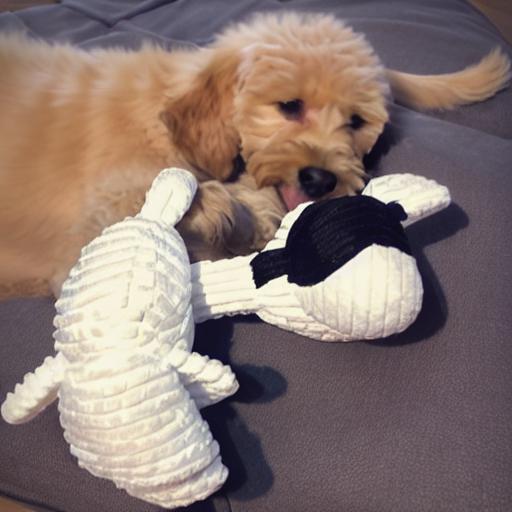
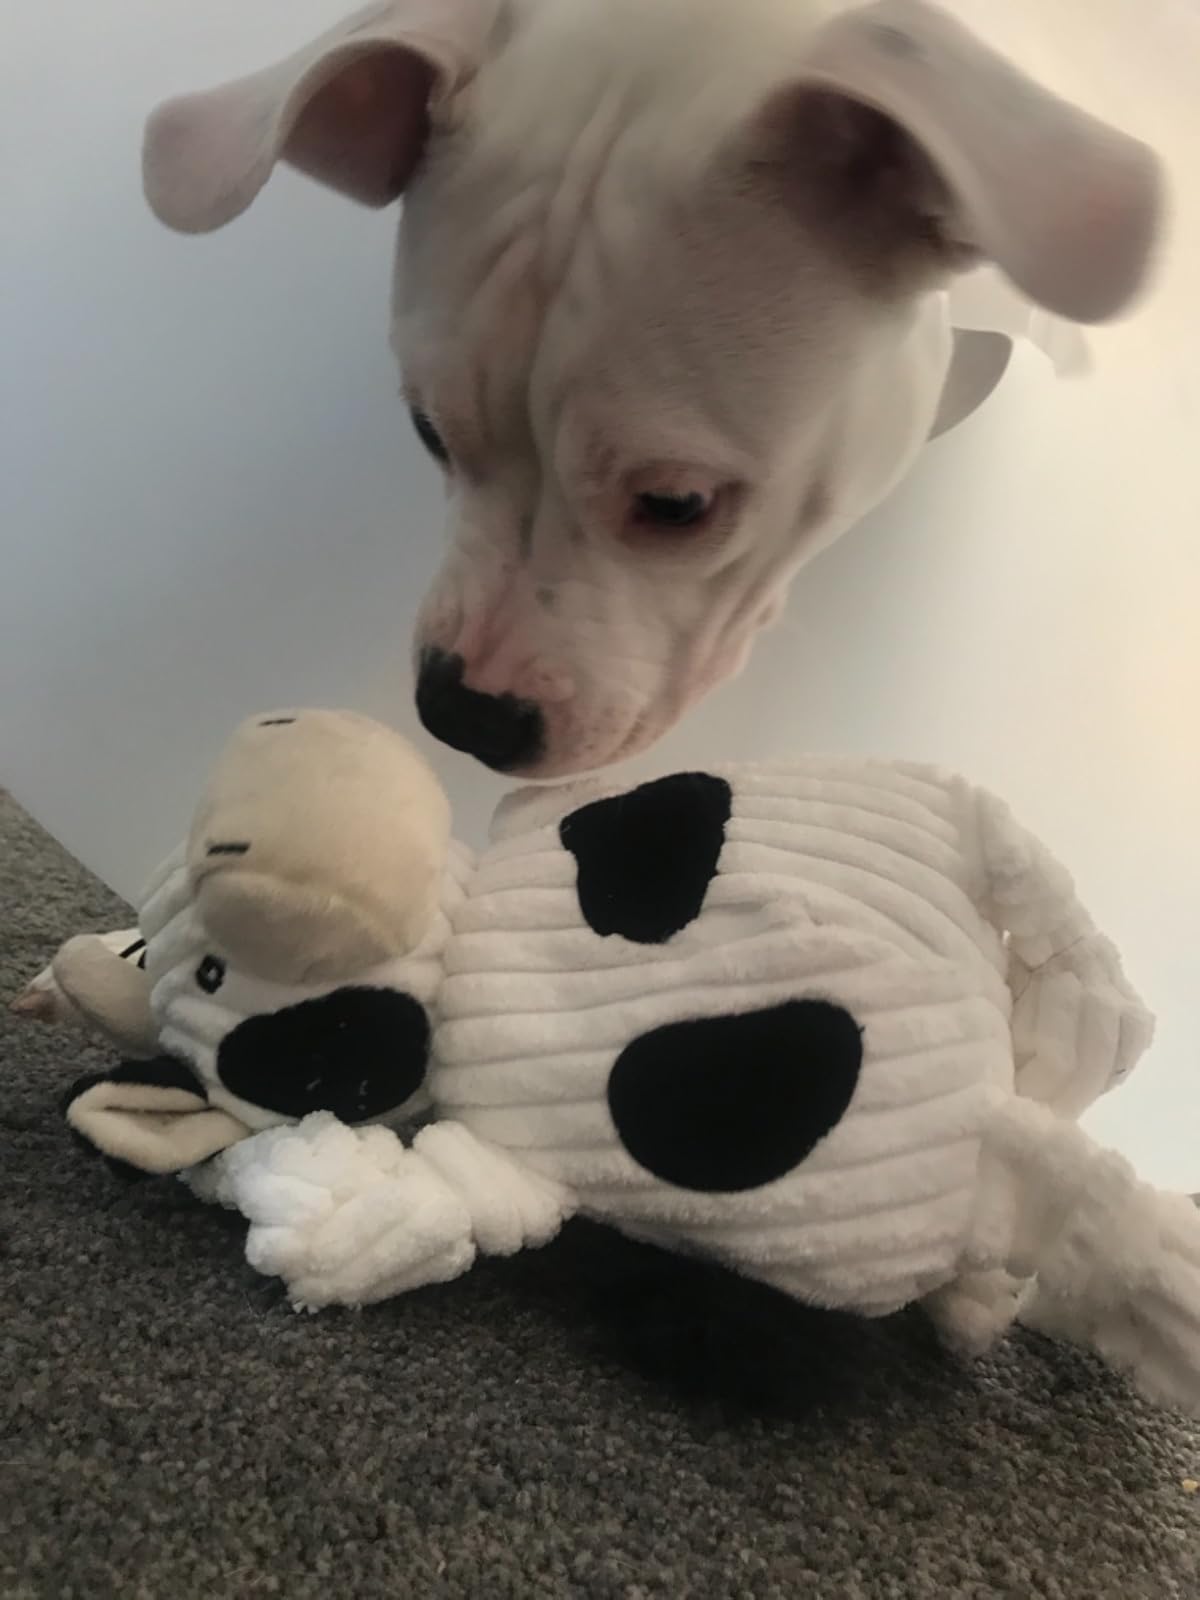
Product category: items_toy
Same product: no